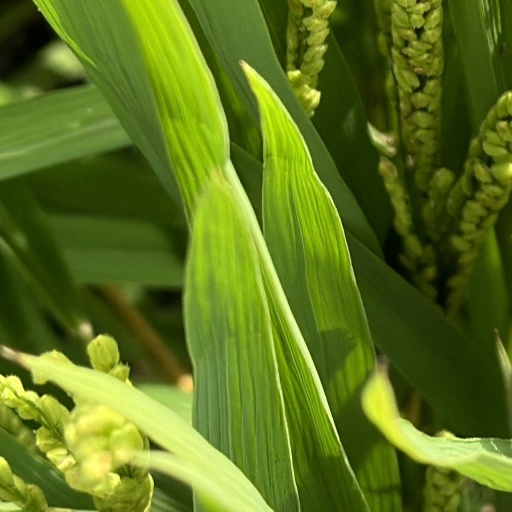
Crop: rice